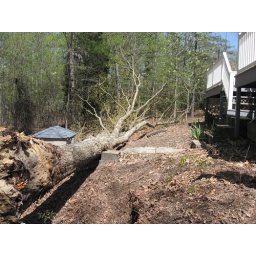
This tree fell in my Dad's backyard just missing the well house and the back deck.. Whew!